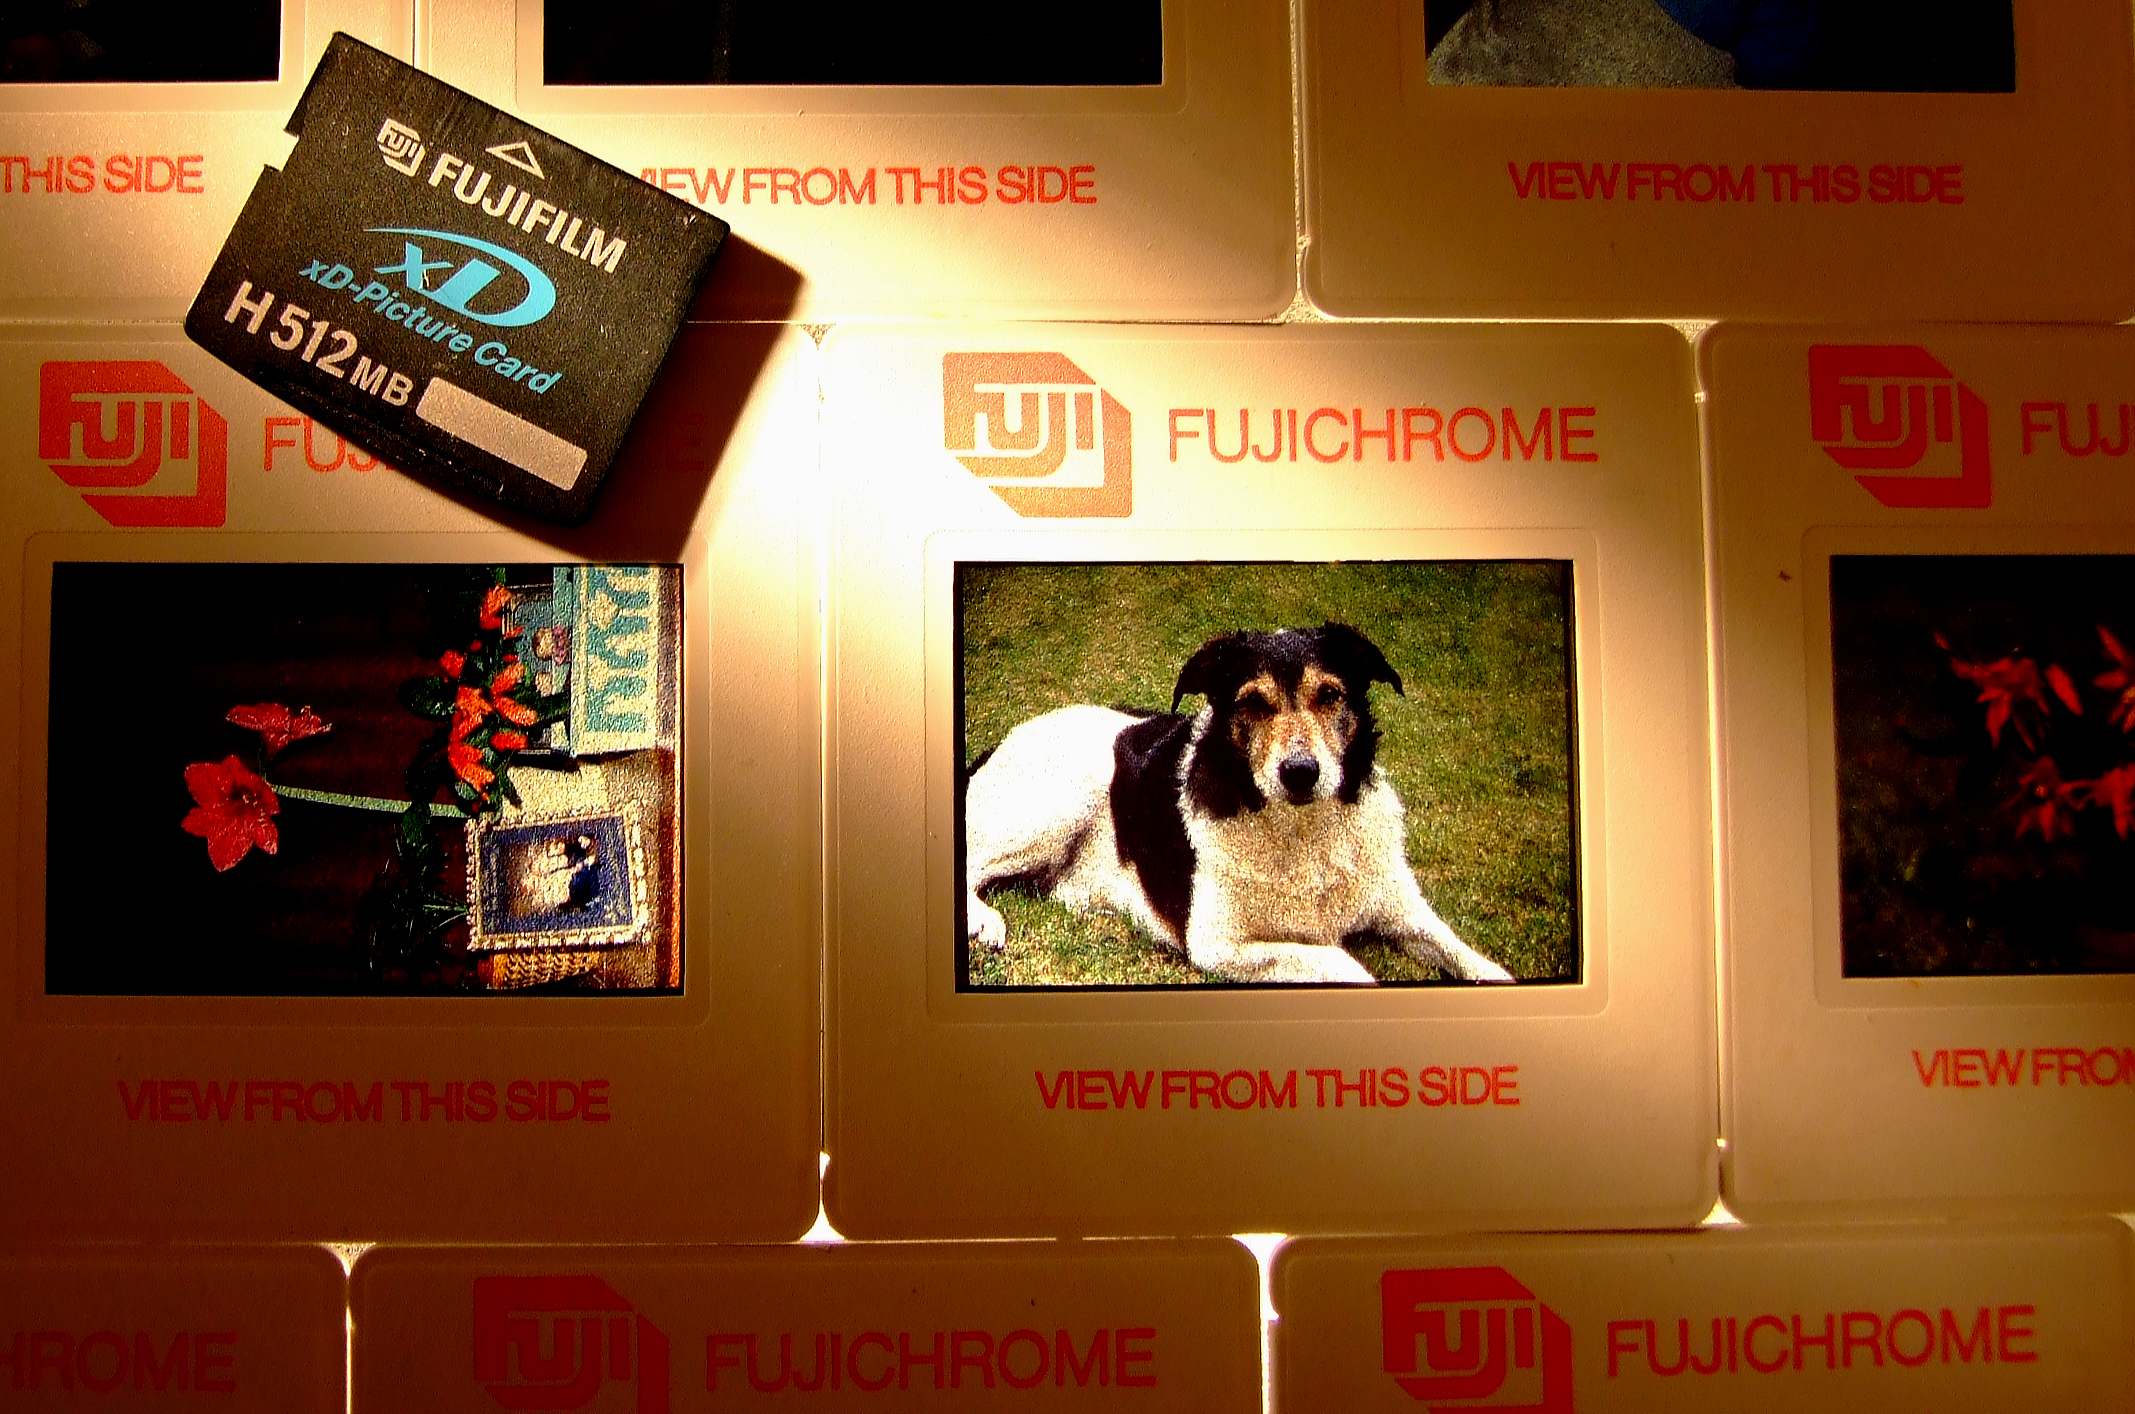
advertising, memory, brand, cards, design, poster, presentation, slides